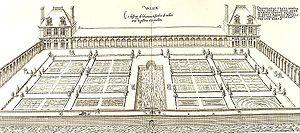
Jardin du château de Vallery avec sa galerie, ses pavillons et son étang.
La Renaissance française est un mouvement artistique et culturel situé en France entre le milieu du XVᵉ siècle et le début du XVIIᵉ siècle. Étape de l'époque moderne, la Renaissance apparaît en France après le début du mouvement en Italie et sa propagation dans d'autres pays européens.
Le château de Vallery, ou château des Condé, de style Renaissance, est situé en Bourgogne-Franche-Comté dans le département français de l'Yonne dans la commune de Vallery.
Les jardins de la Renaissance française sont un style de jardin inspiré à l'origine par les jardins de la Renaissance italienne, qui a évolué par la suite pour donner naissance au style plus grandiose et plus formel du jardin à la française sous le règne de Louis XIV, à partir du milieu du XVIIᵉ siècle.